Museum of Communication Bern

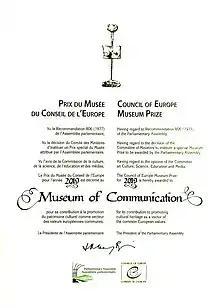
Certificate of the Council of Europe Museum Prize

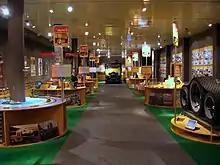
Exhibition on the history of the postal service, 2006

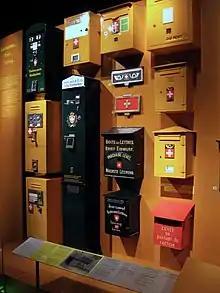
Before yellow became the Swiss Post colour, letter boxes were green.

Following a period of renovation which lasted a year, the Museum of Communication Bern celebrated the reopening of its permanent exhibition on 17 August 2017. The new core exhibition allows visitors to experience the omnipresence of communication, both in analogue and in digital form, in an entertaining way. Face-to-face encounters, experiments and an easy-to-understand design take centre stage. Additional information on the themes addressed in the exhibition is also conveyed by communicators who are present at all times, and by encouraging the visitors to interact with each other. The communicators are not like ordinary museum assistants, but rather engage in direct dialogue with visitors. In 2019, the Museum of Communication was awarded the Council of Europe Museum Prize for its overall interactive concept and staff-centred communication.